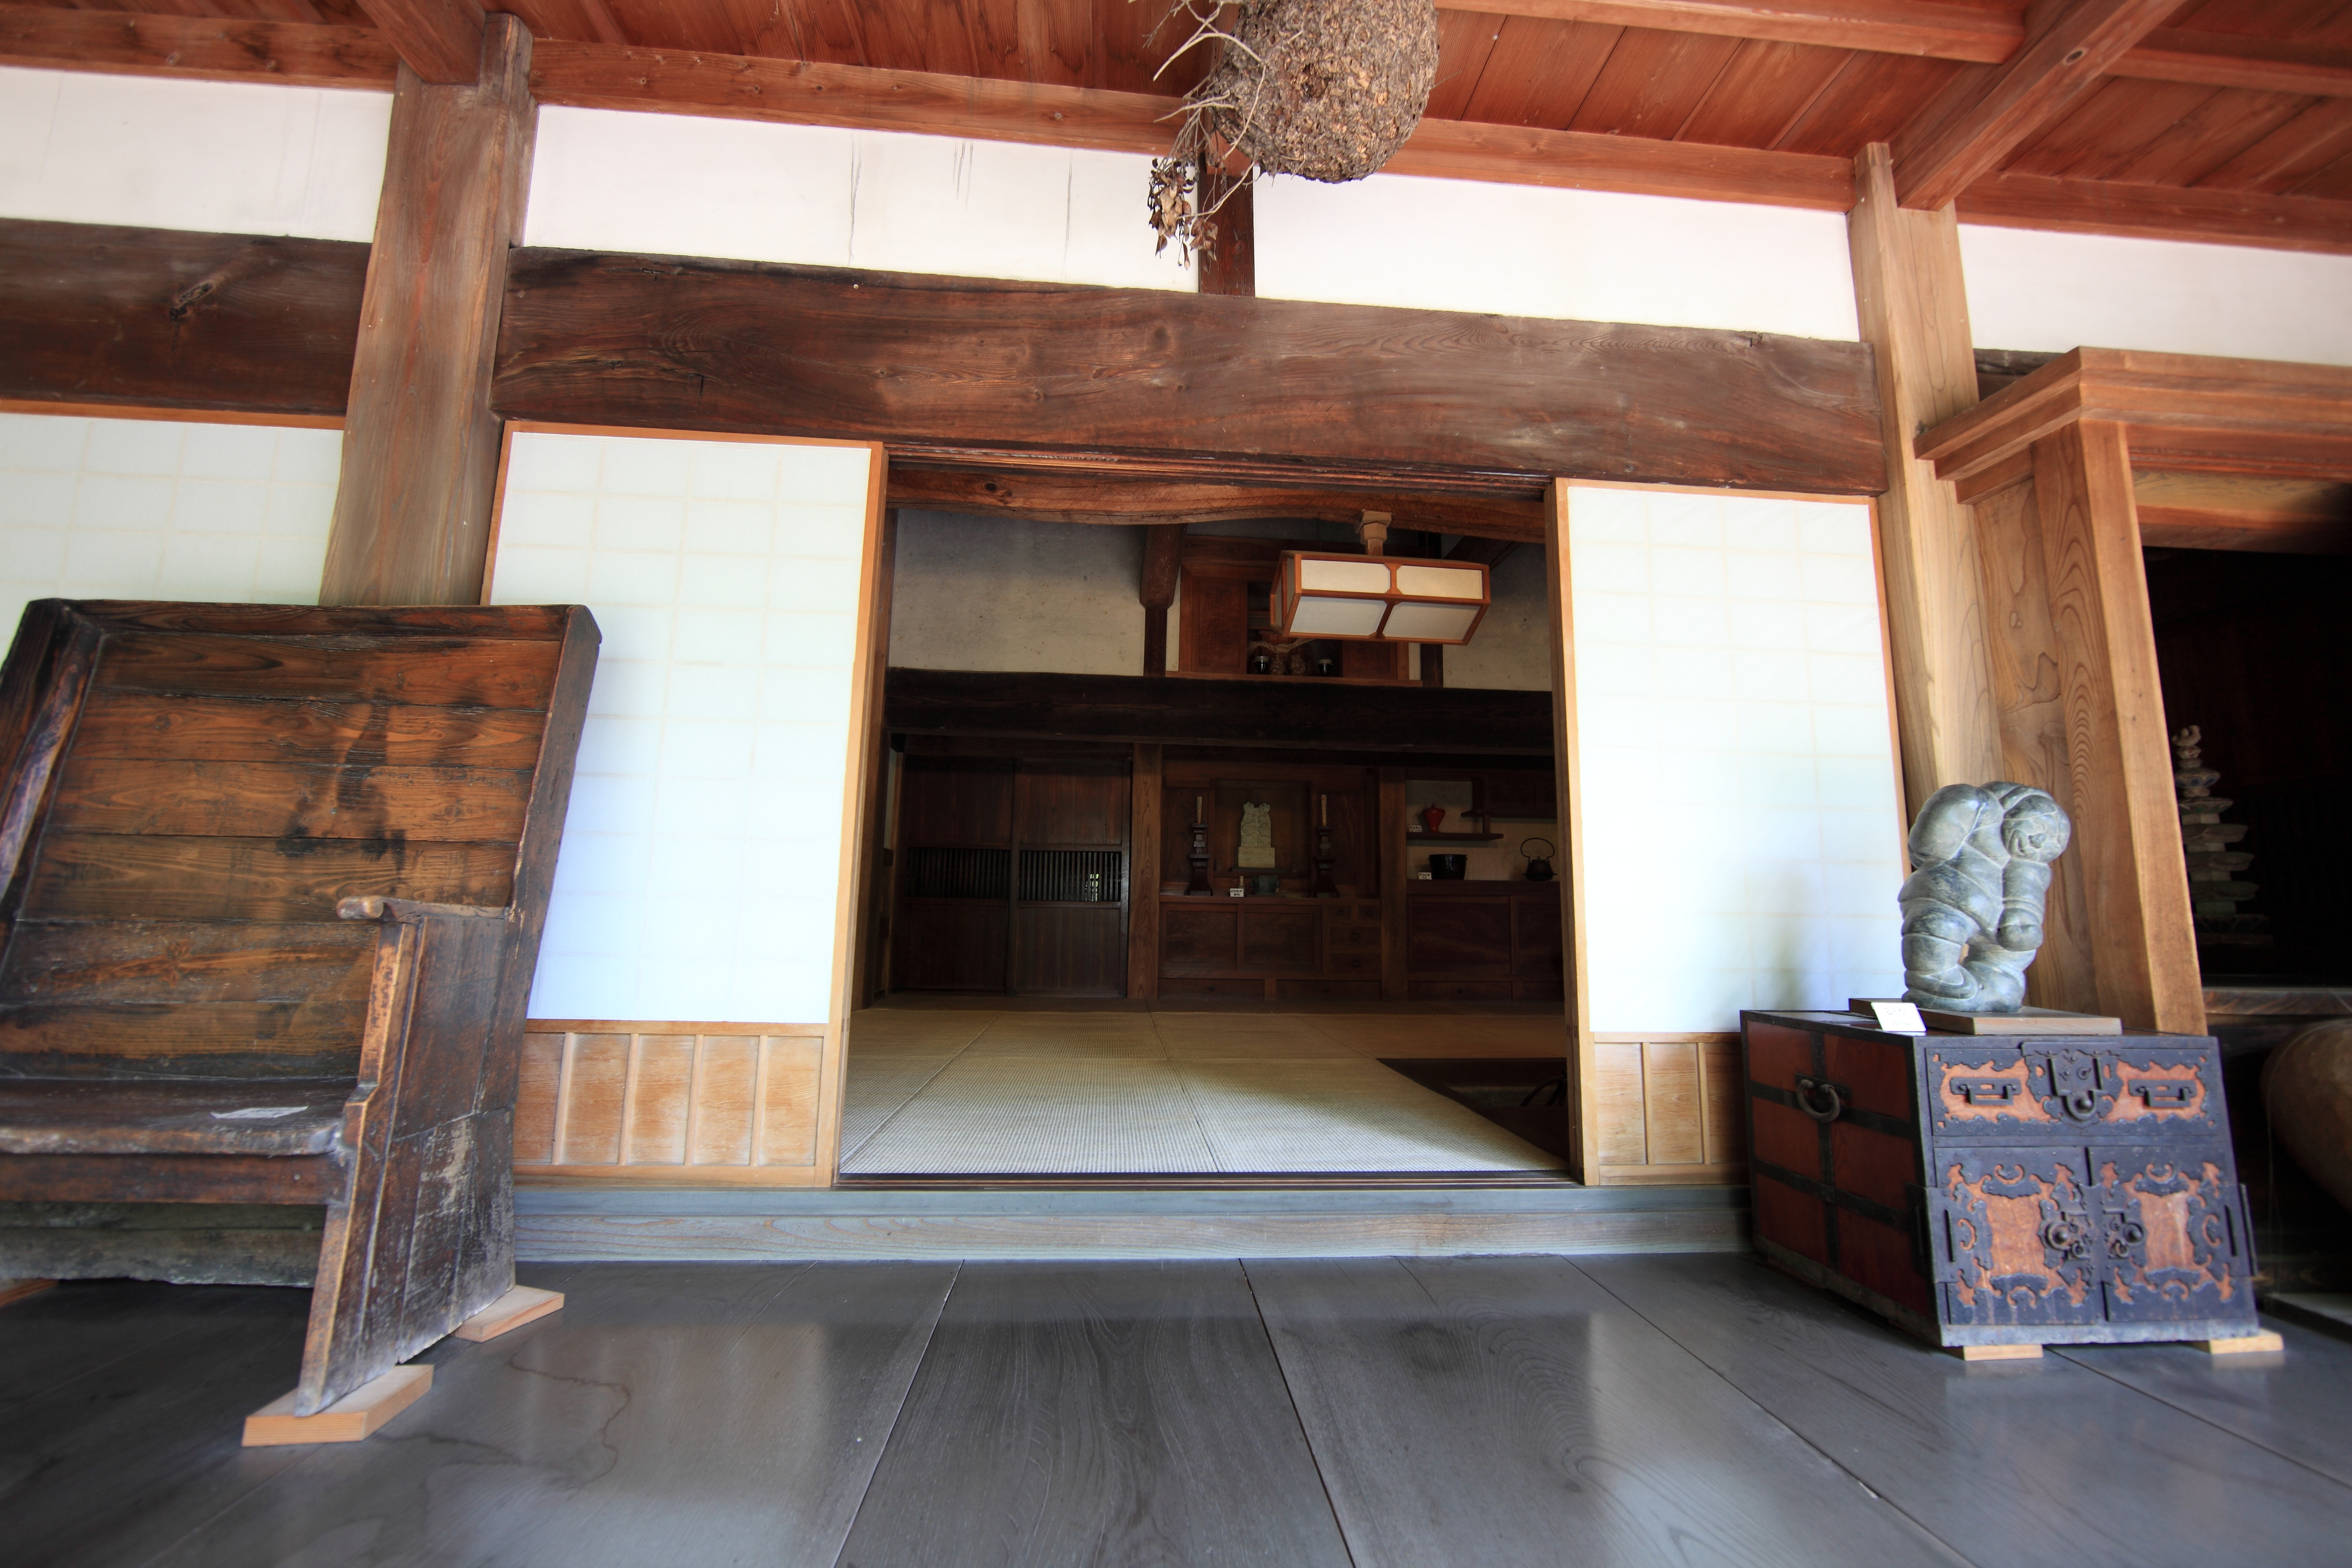
architecture, wood, house, floor, home, high, museum, cottage, property, living room, furniture, room, interior design, design, japanese, hardwood, tochigi, 5d, style, hires, tourist attraction, estate, markii, traditional, hi, res, resolution, sankokan, mashikomachi, hagagun, cabinetry